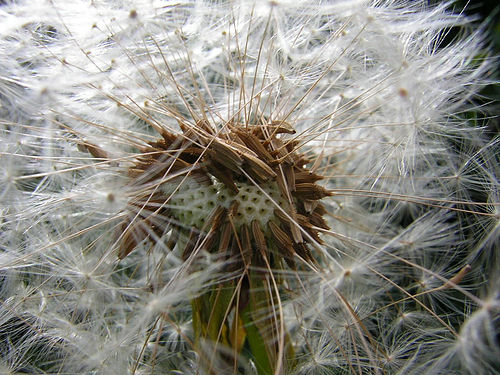
Flower: dandelion